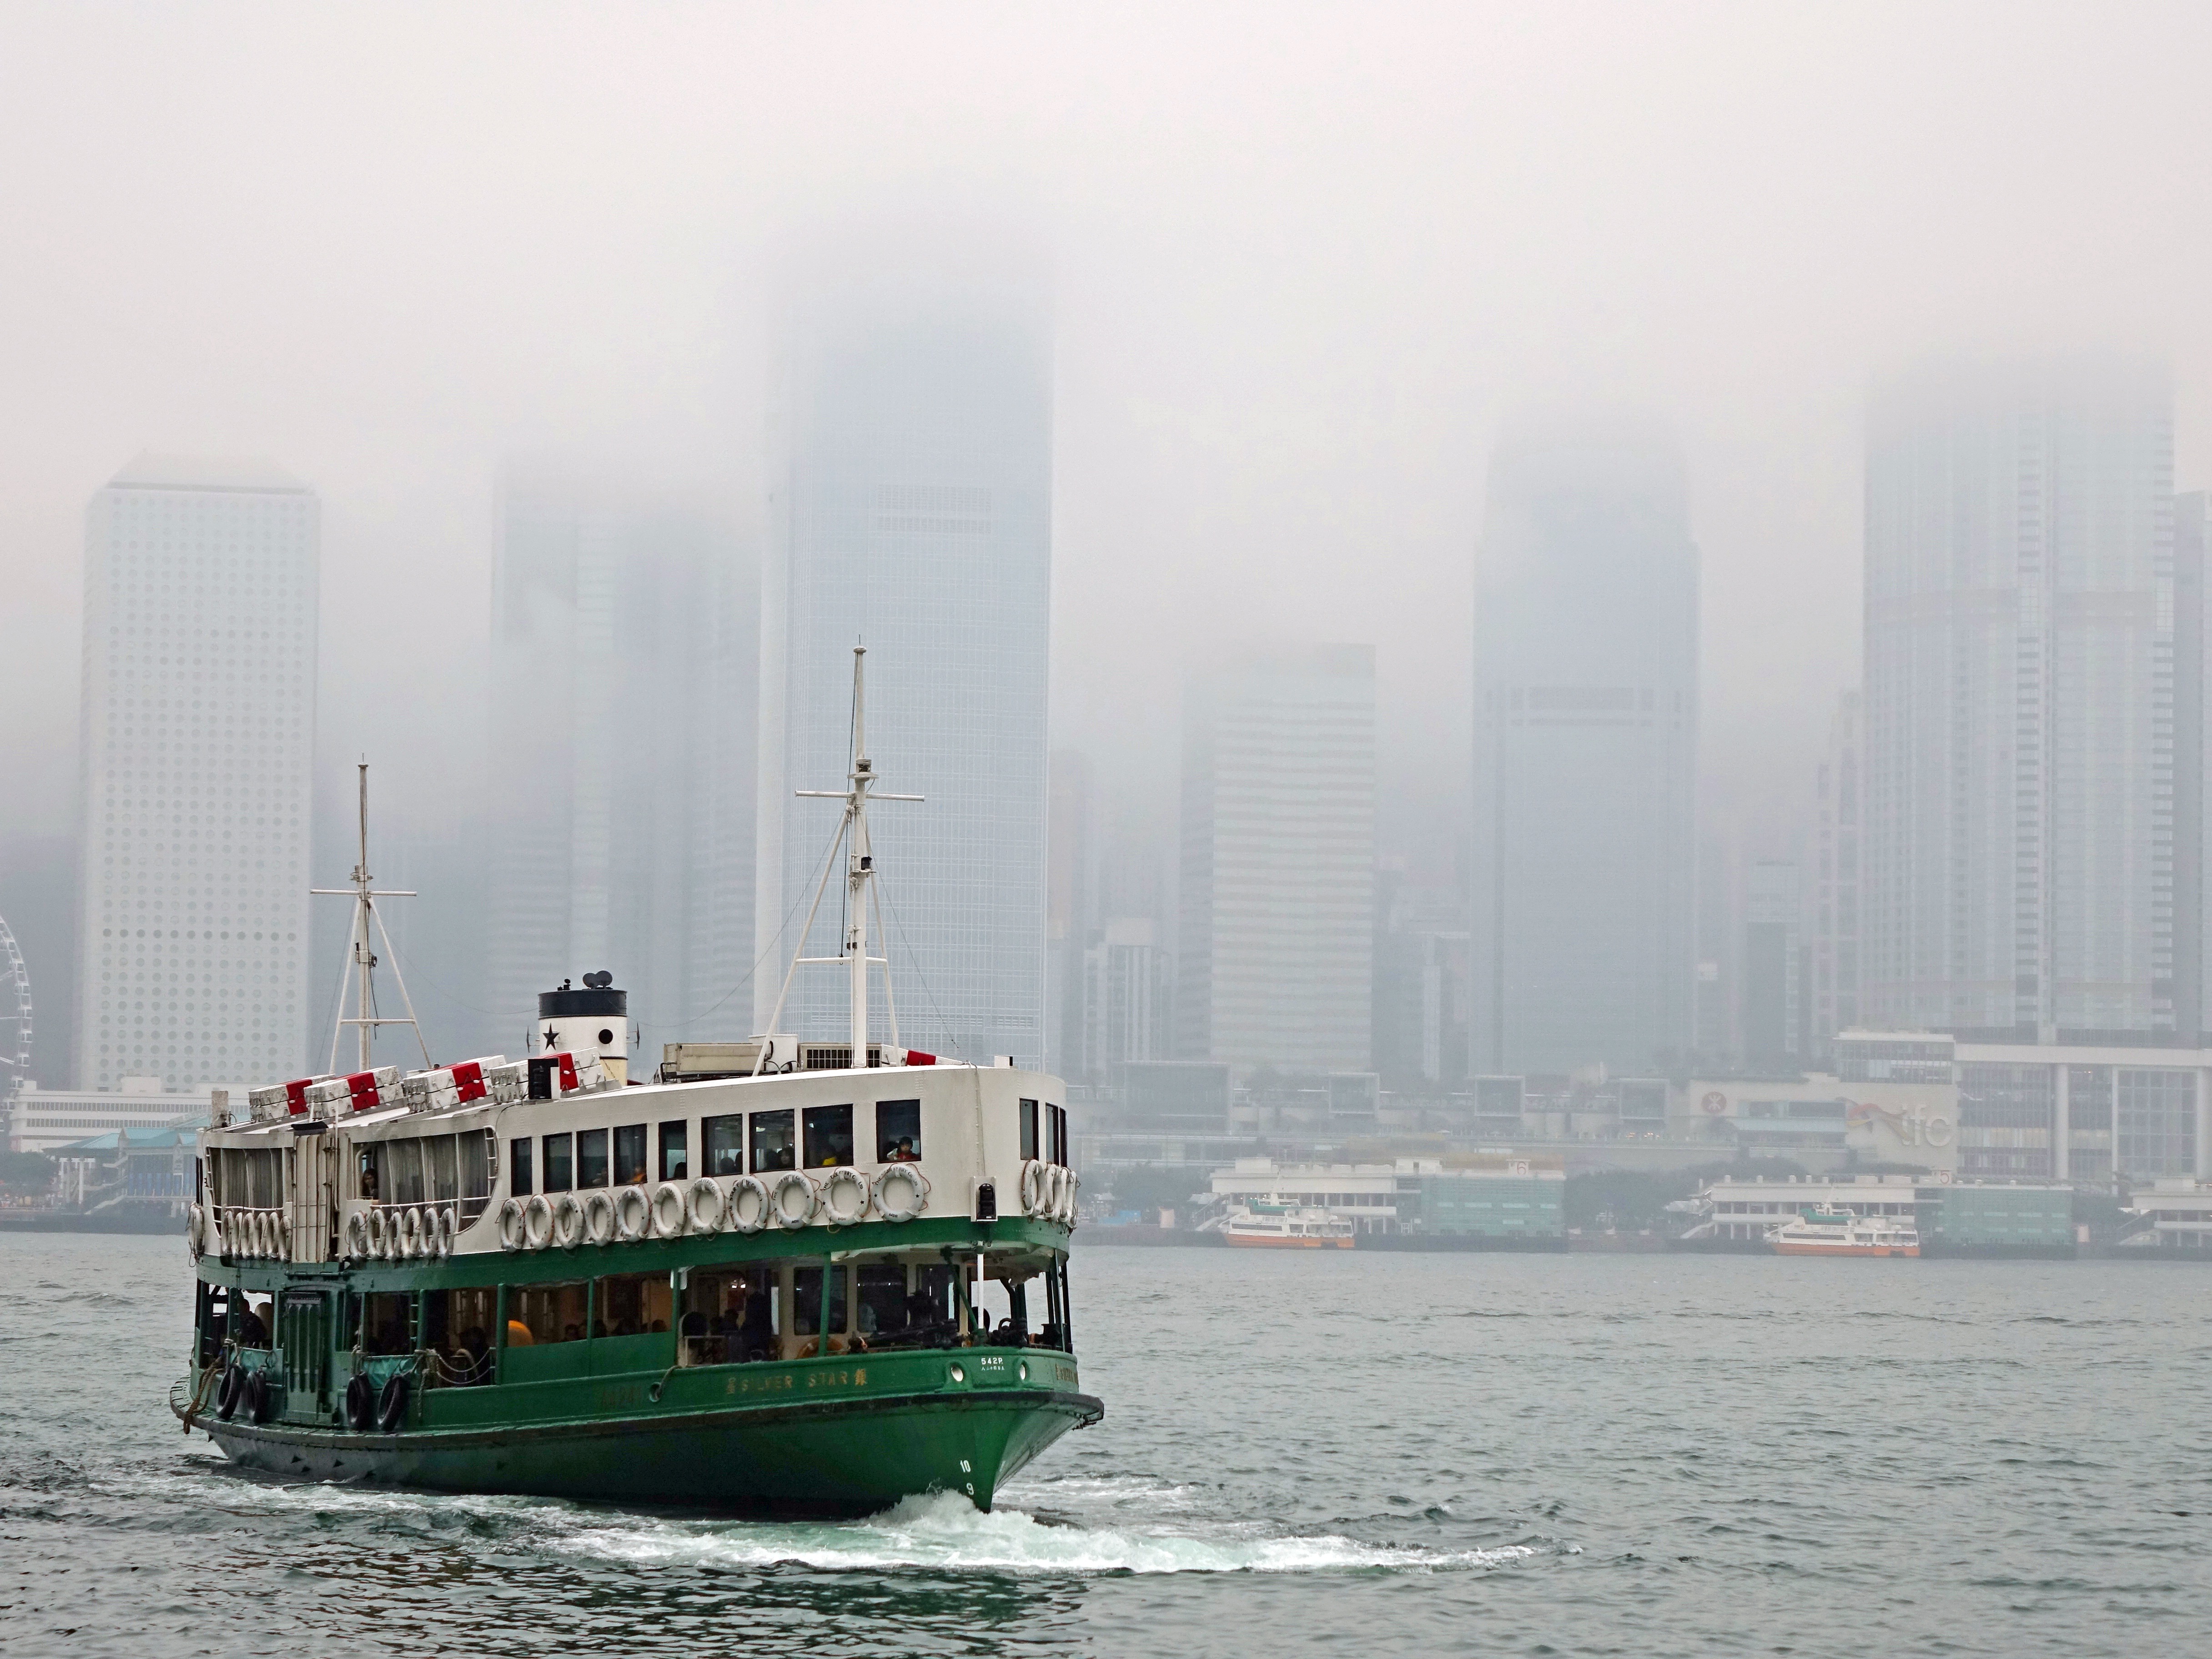
sea, fog, boat, skyline, building, city, skyscraper, urban, ship, travel, vehicle, weather, asia, landmark, waterfront, tourism, modern, cargo ship, waterway, ferry, hongkong, watercraft, passenger ship, freight transport, victoria harbour, atmospheric phenomenon